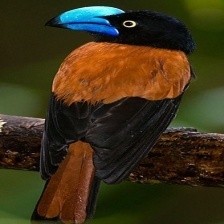
Species: HELMET VANGA
Scientific name: EURYCEROS PREVOSTII